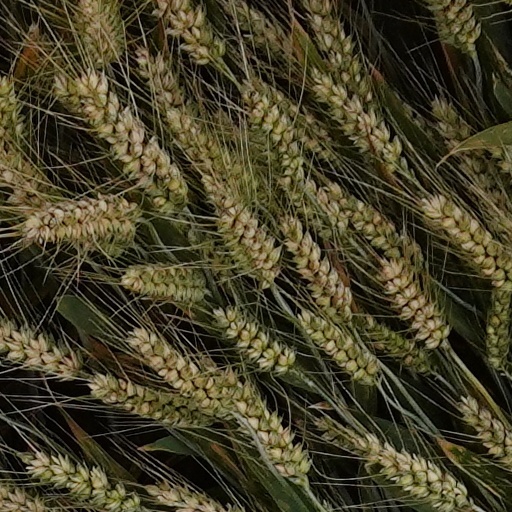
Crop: wheat